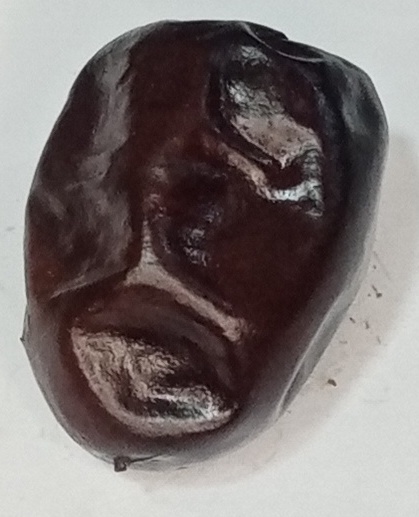
Variety: kupro
Size: large
Grade: grade-2